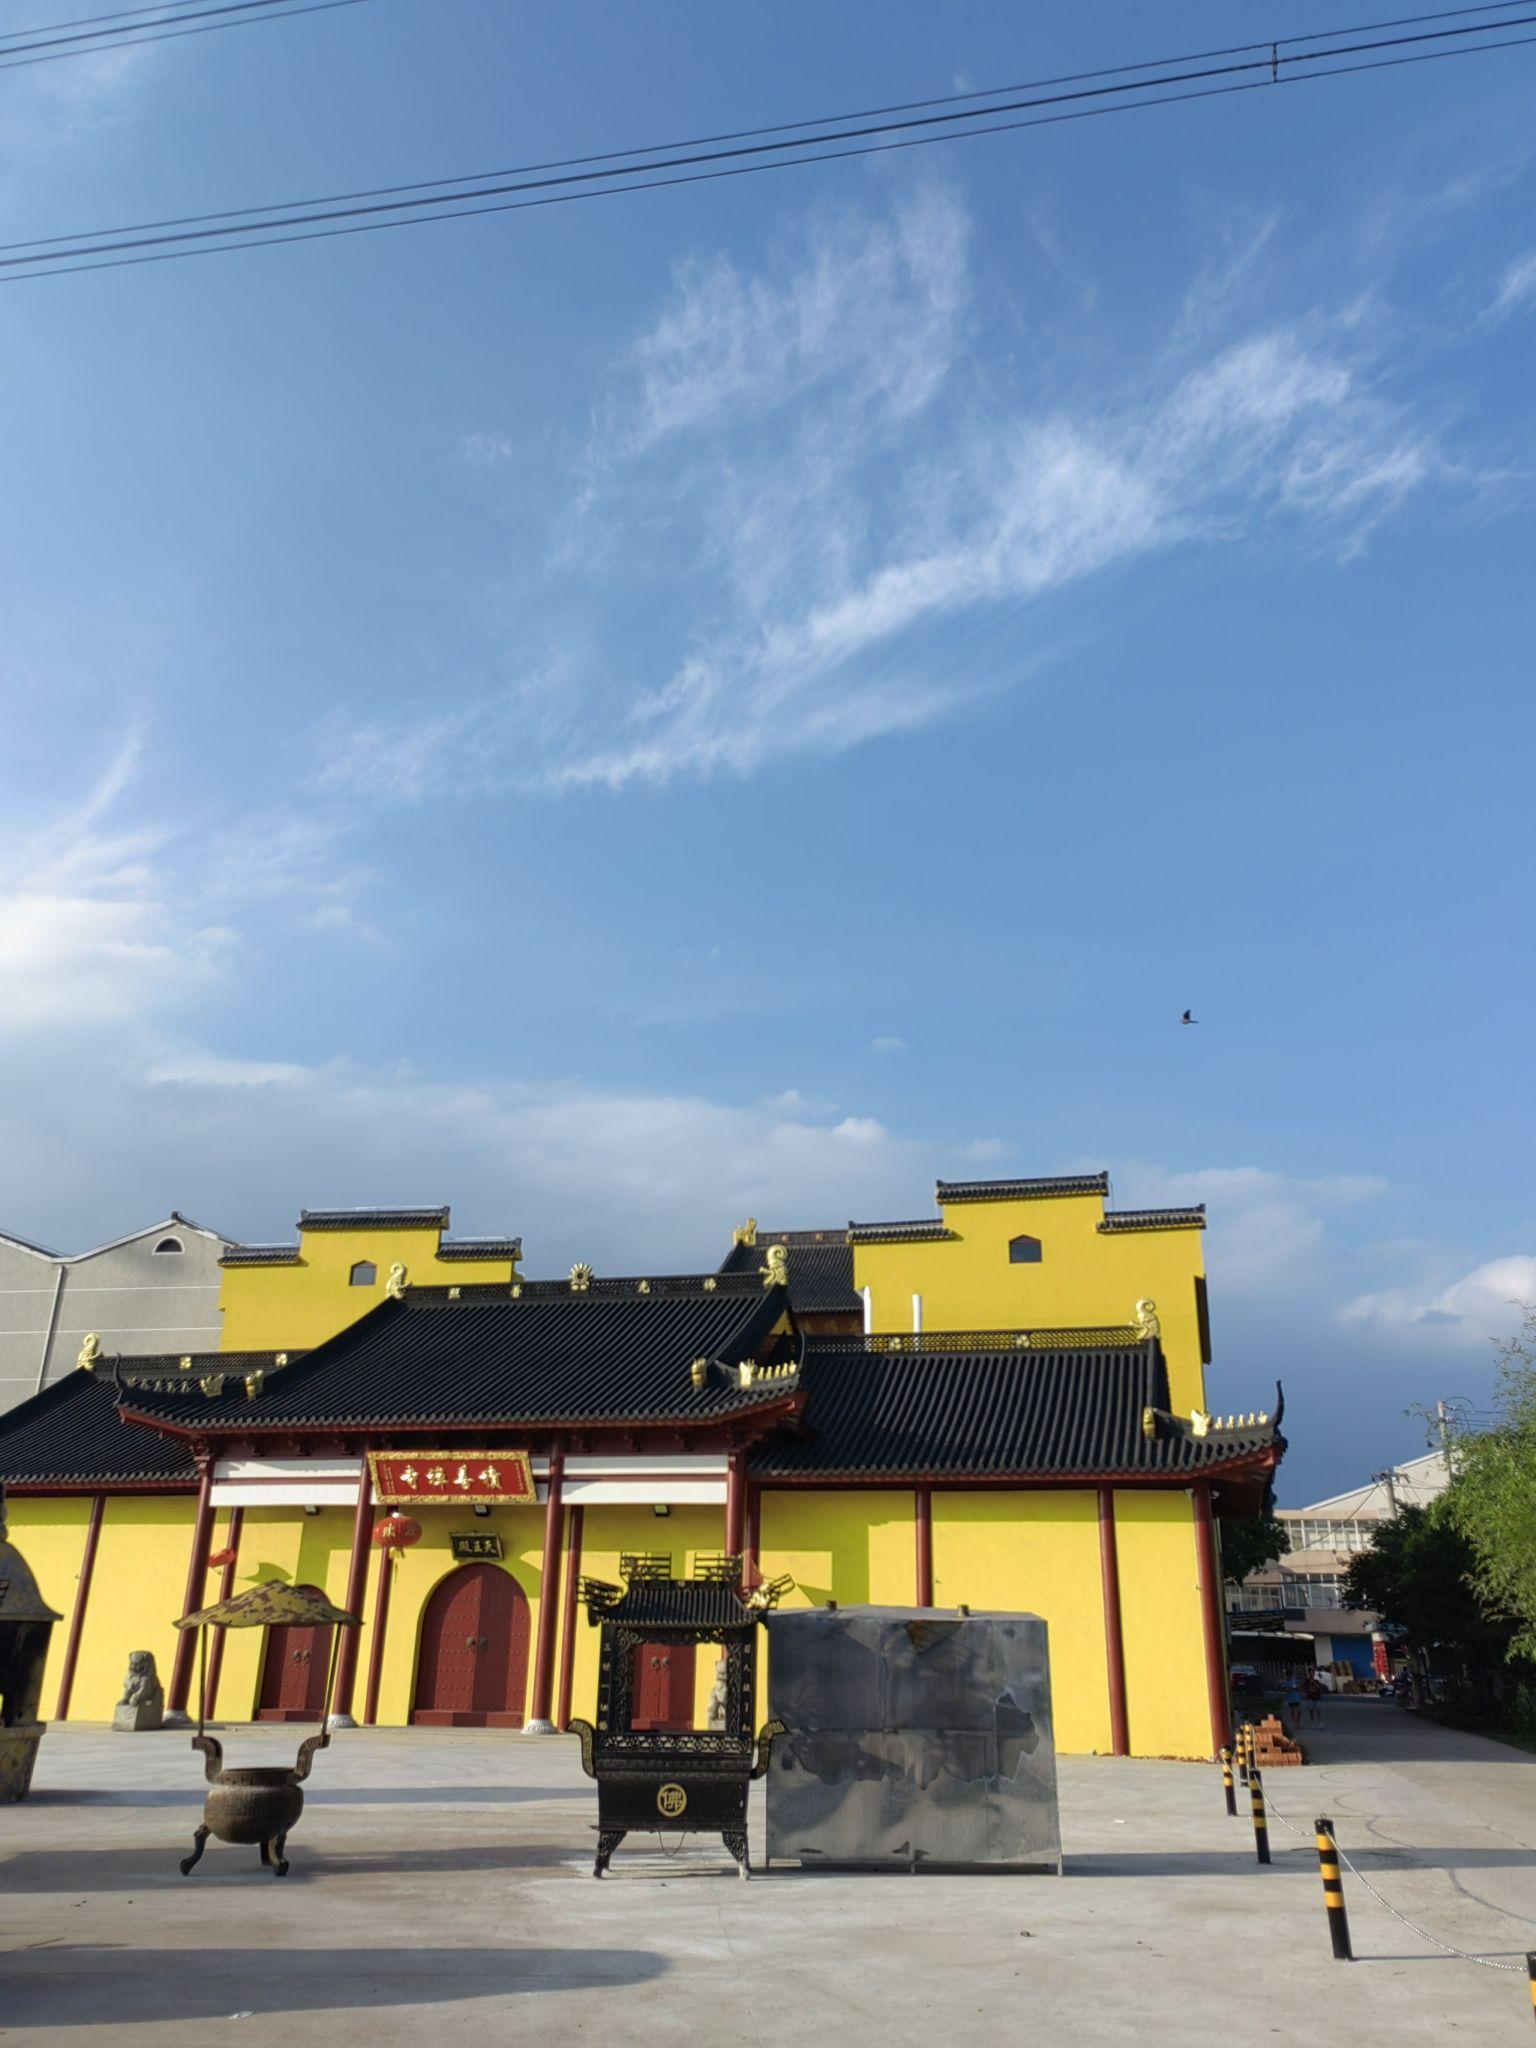
地标名称：积善禅寺
所在城市：常州市·武进区